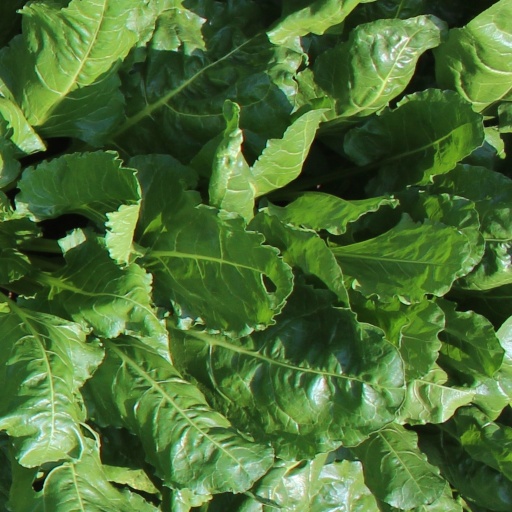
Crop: sugar beet